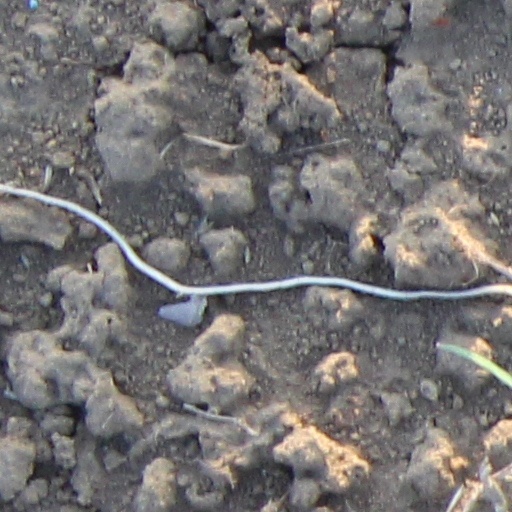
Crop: wheat